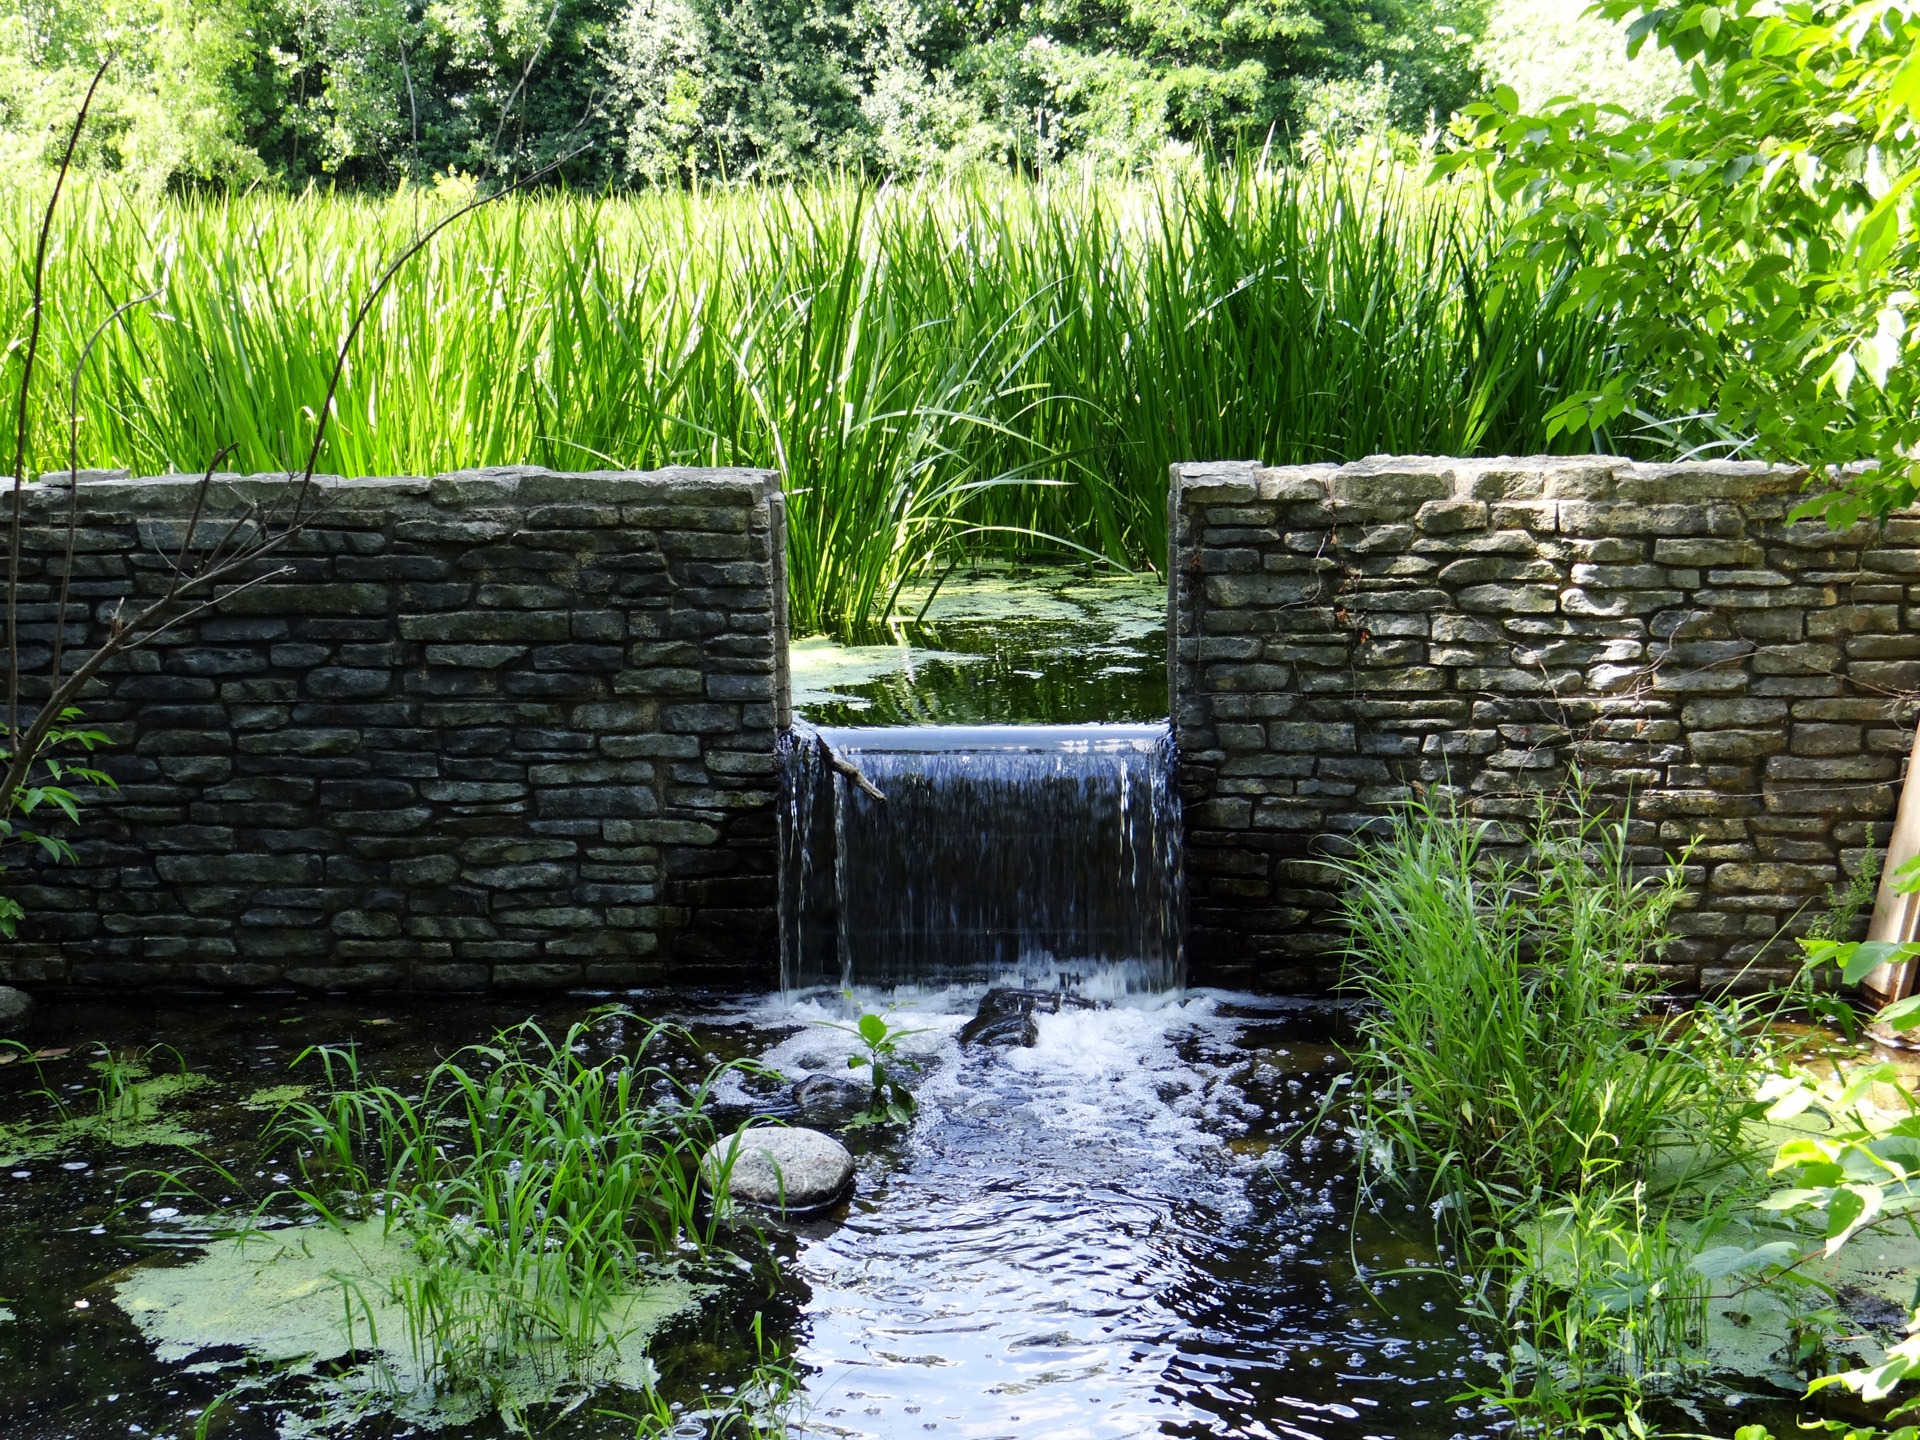
tree, water, grass, waterfall, wall, walkway, pond, stream, zoo, green, scenic, peaceful, backyard, garden, waterway, body of water, little, yard, water feature, nature reserve, fish pond